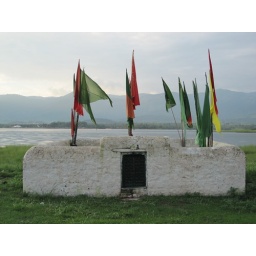
Surrounded by green and kissed by Rawal lake water. Adorned with colorful flags